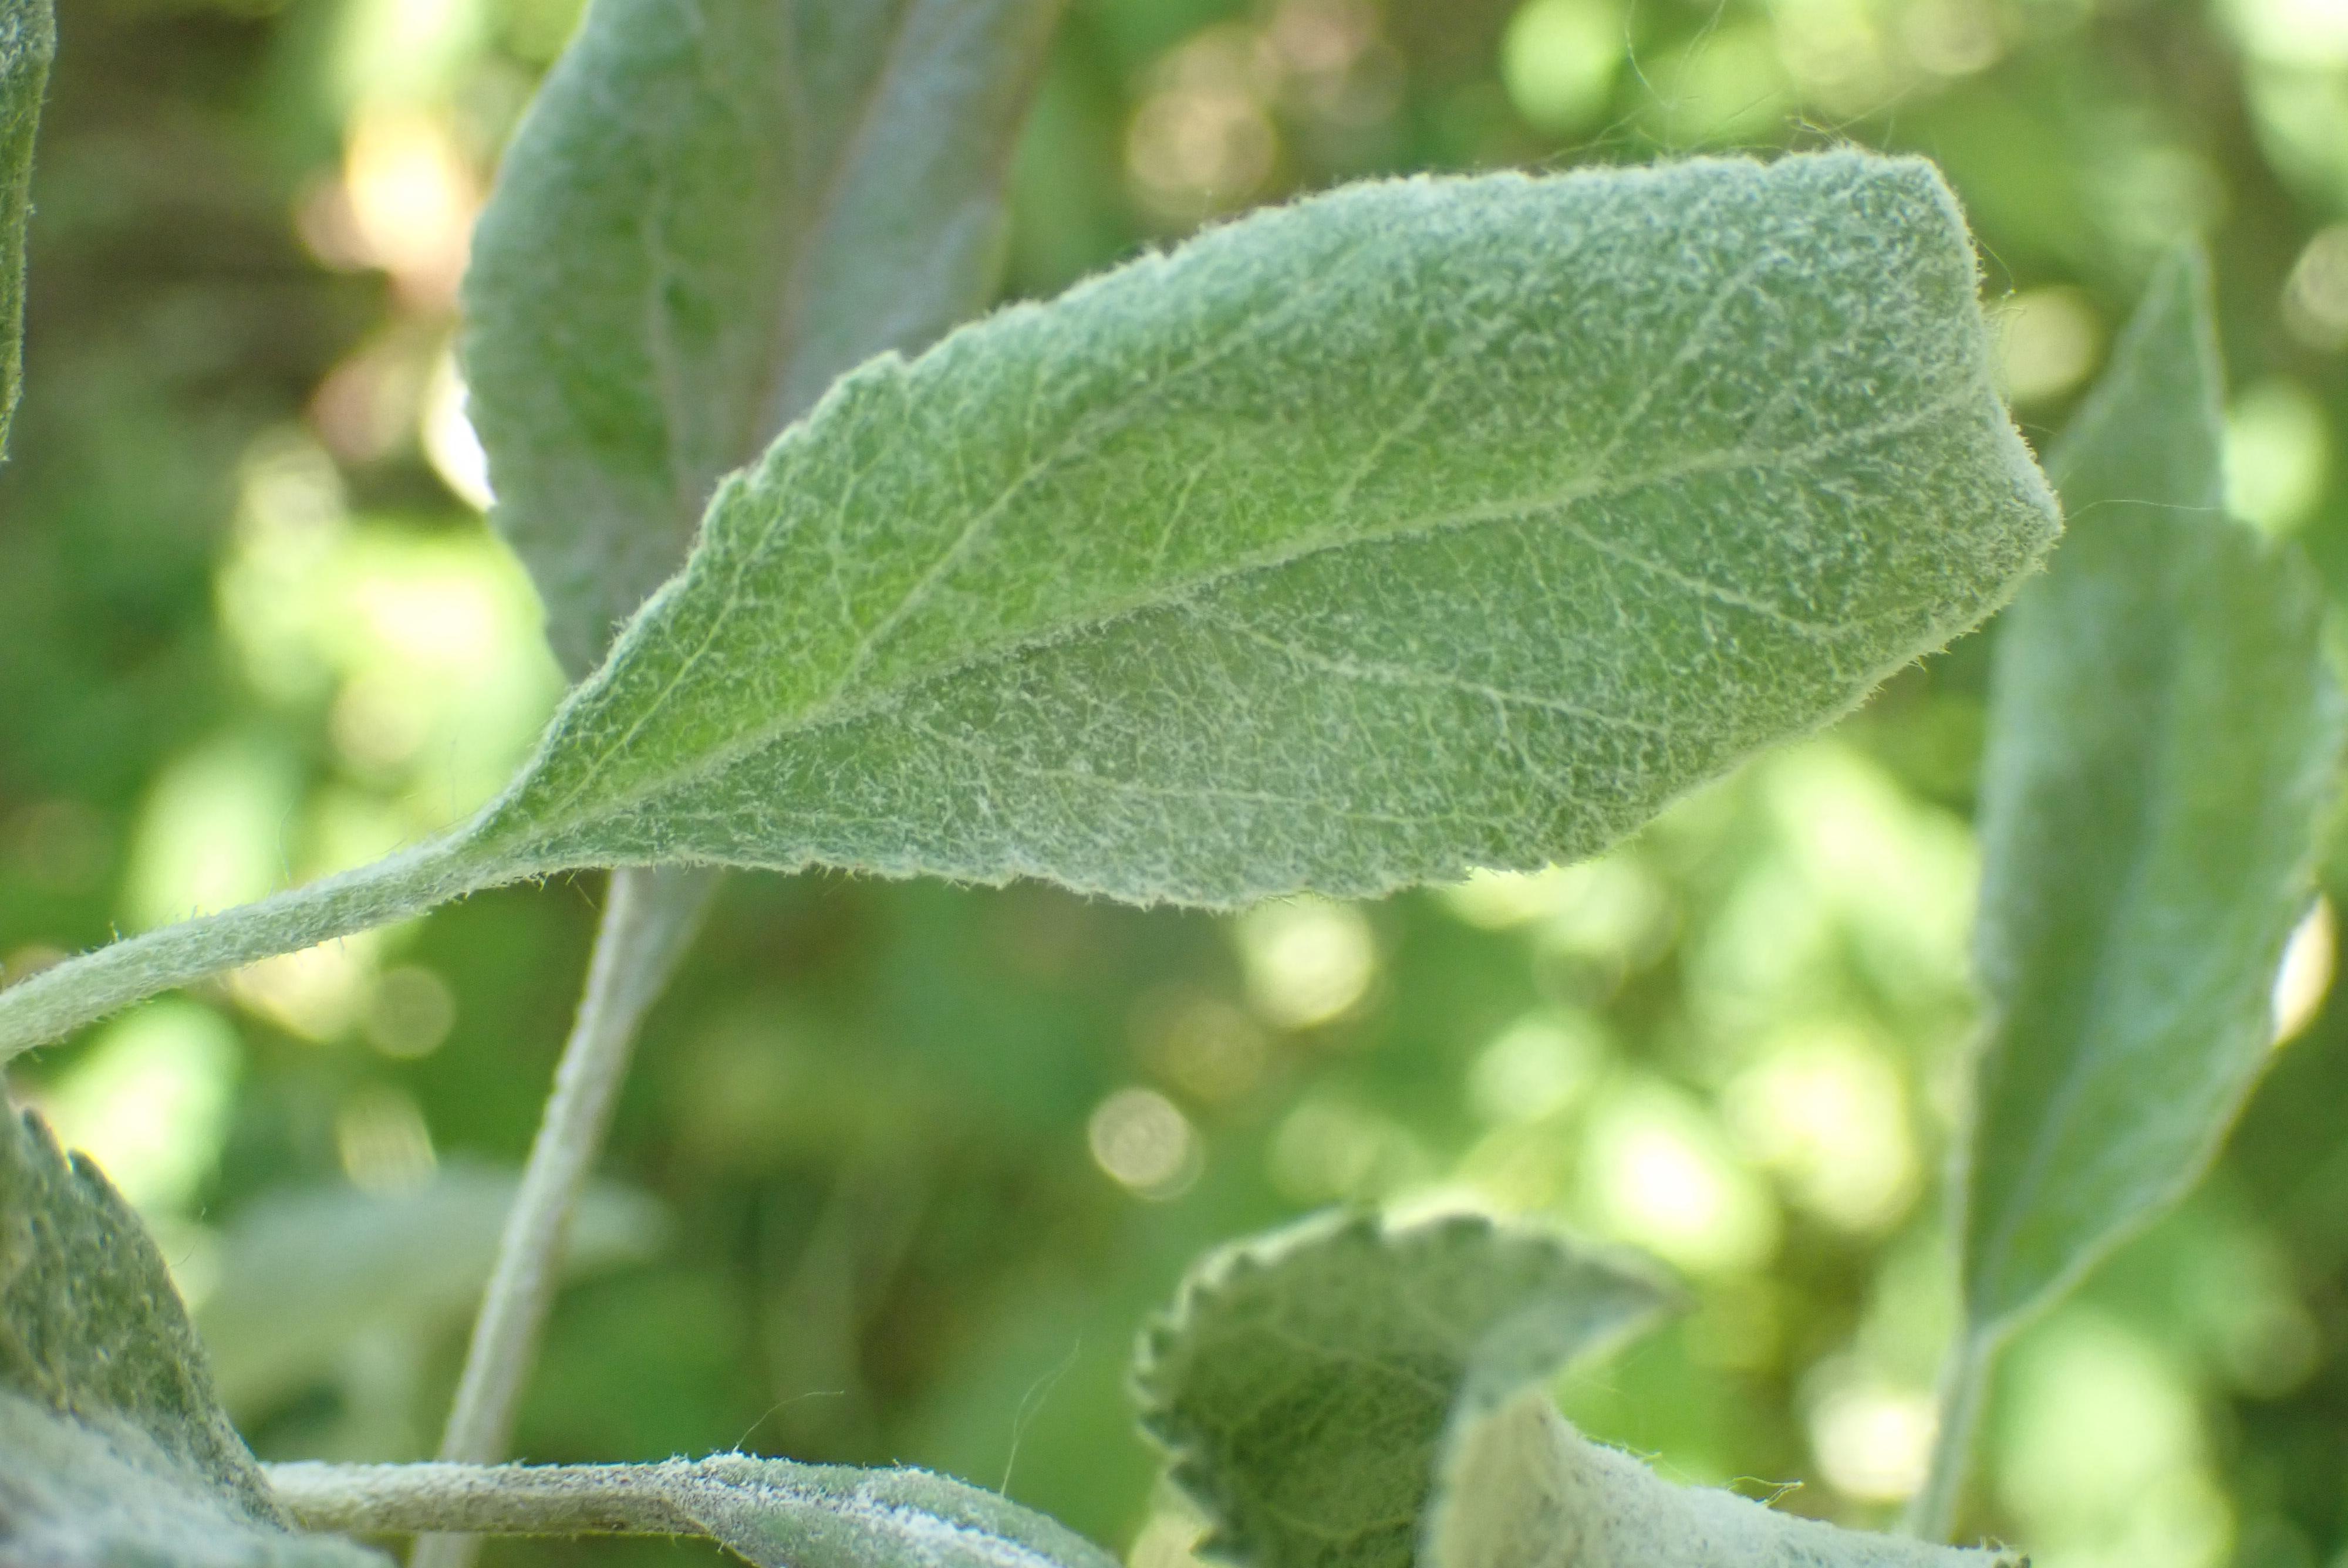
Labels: powdery_mildew